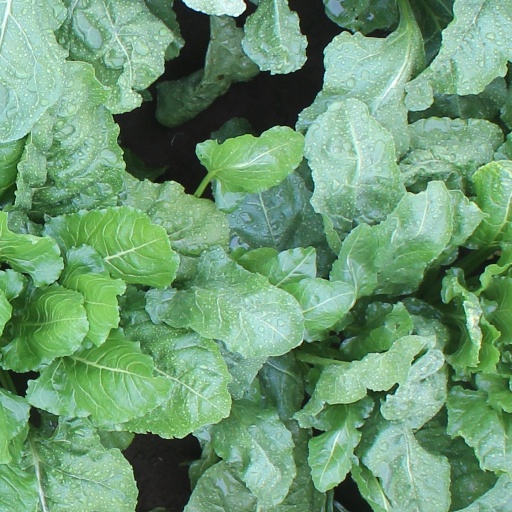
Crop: sugar beet